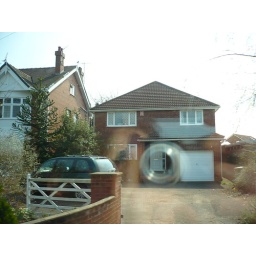
monkey puzzle tree in cheltenham